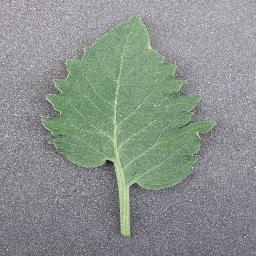
Label: Tomato___healthy